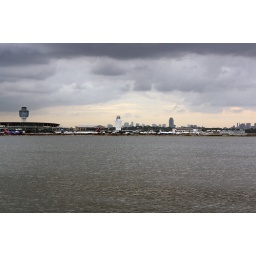
A closer look at LGA, with the Citibank building in LIC standing tall in the distance.